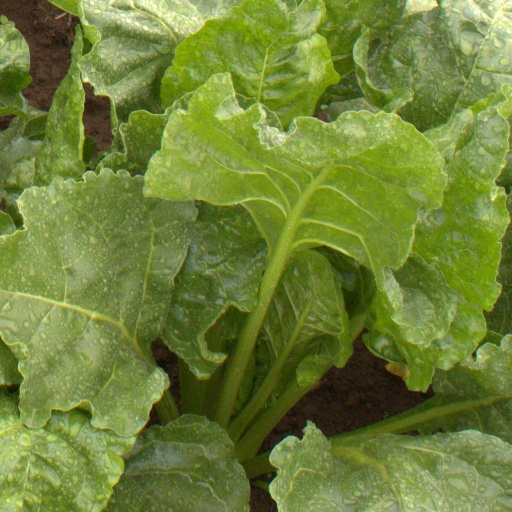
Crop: sugar beet